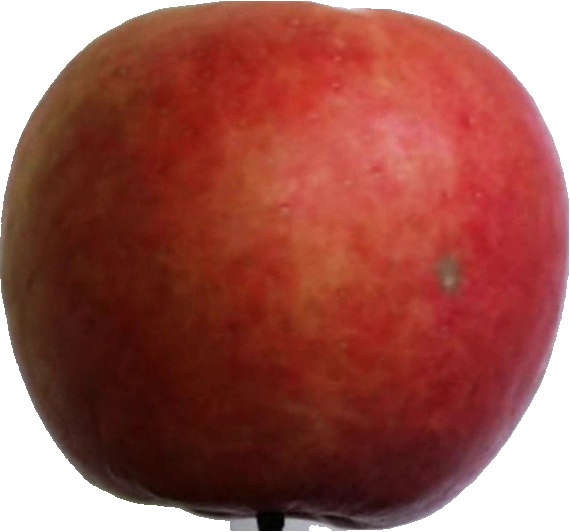
Label: apple_crimson_snow_1